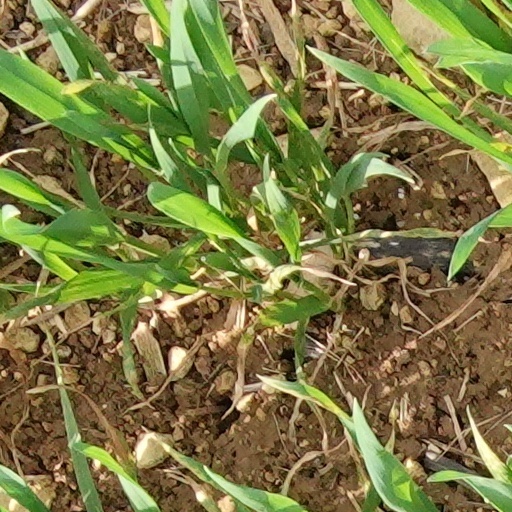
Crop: wheat